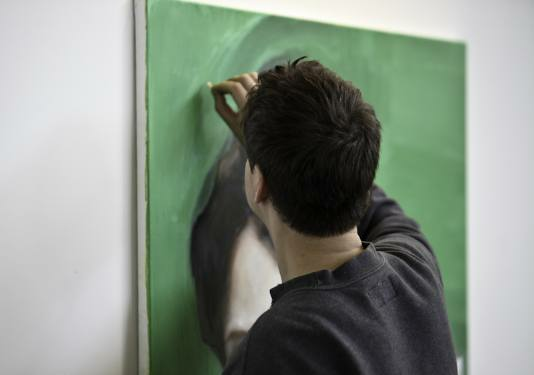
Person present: Yes